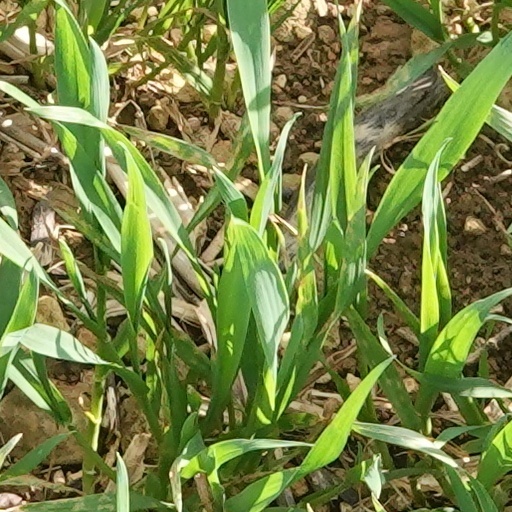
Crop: wheat